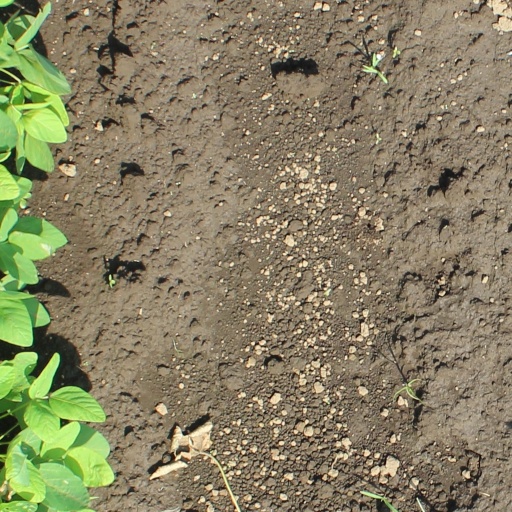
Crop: soybean